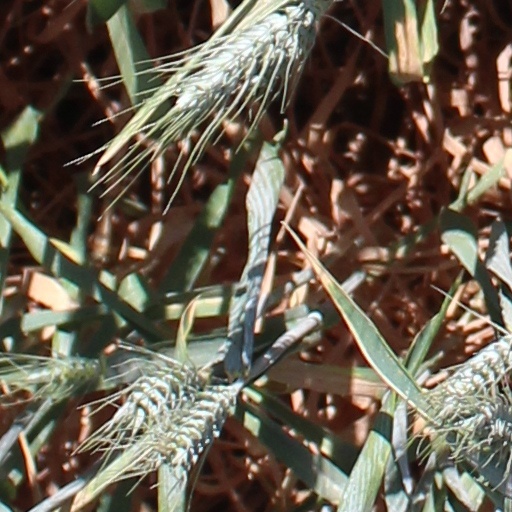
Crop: wheat